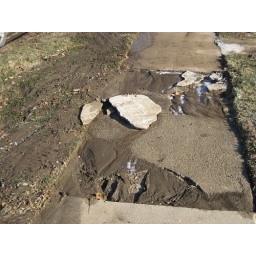
The damage done to my Sister's sidewalk in front of her house from the water.